Barker code

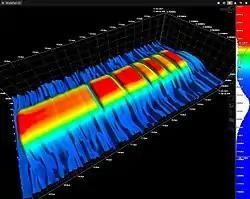
3D Doppler radar spectrum showing a Barker code of 13

with the ideal autocorrelation property, such that the off-peak (non-cyclic) autocorrelation coefficients